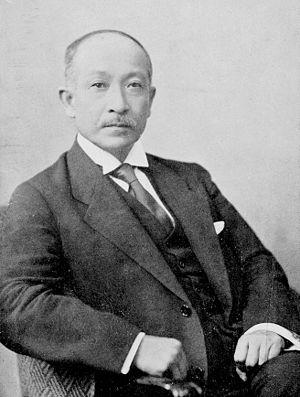
Sukehide Kabayama est un fonctionnaire gouvernemental et homme d'affaires japonais.